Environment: real
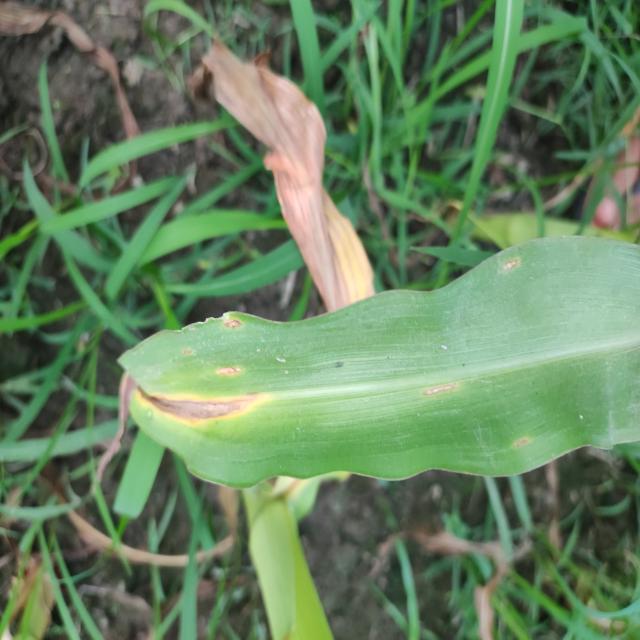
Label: nitrogen_deficiency